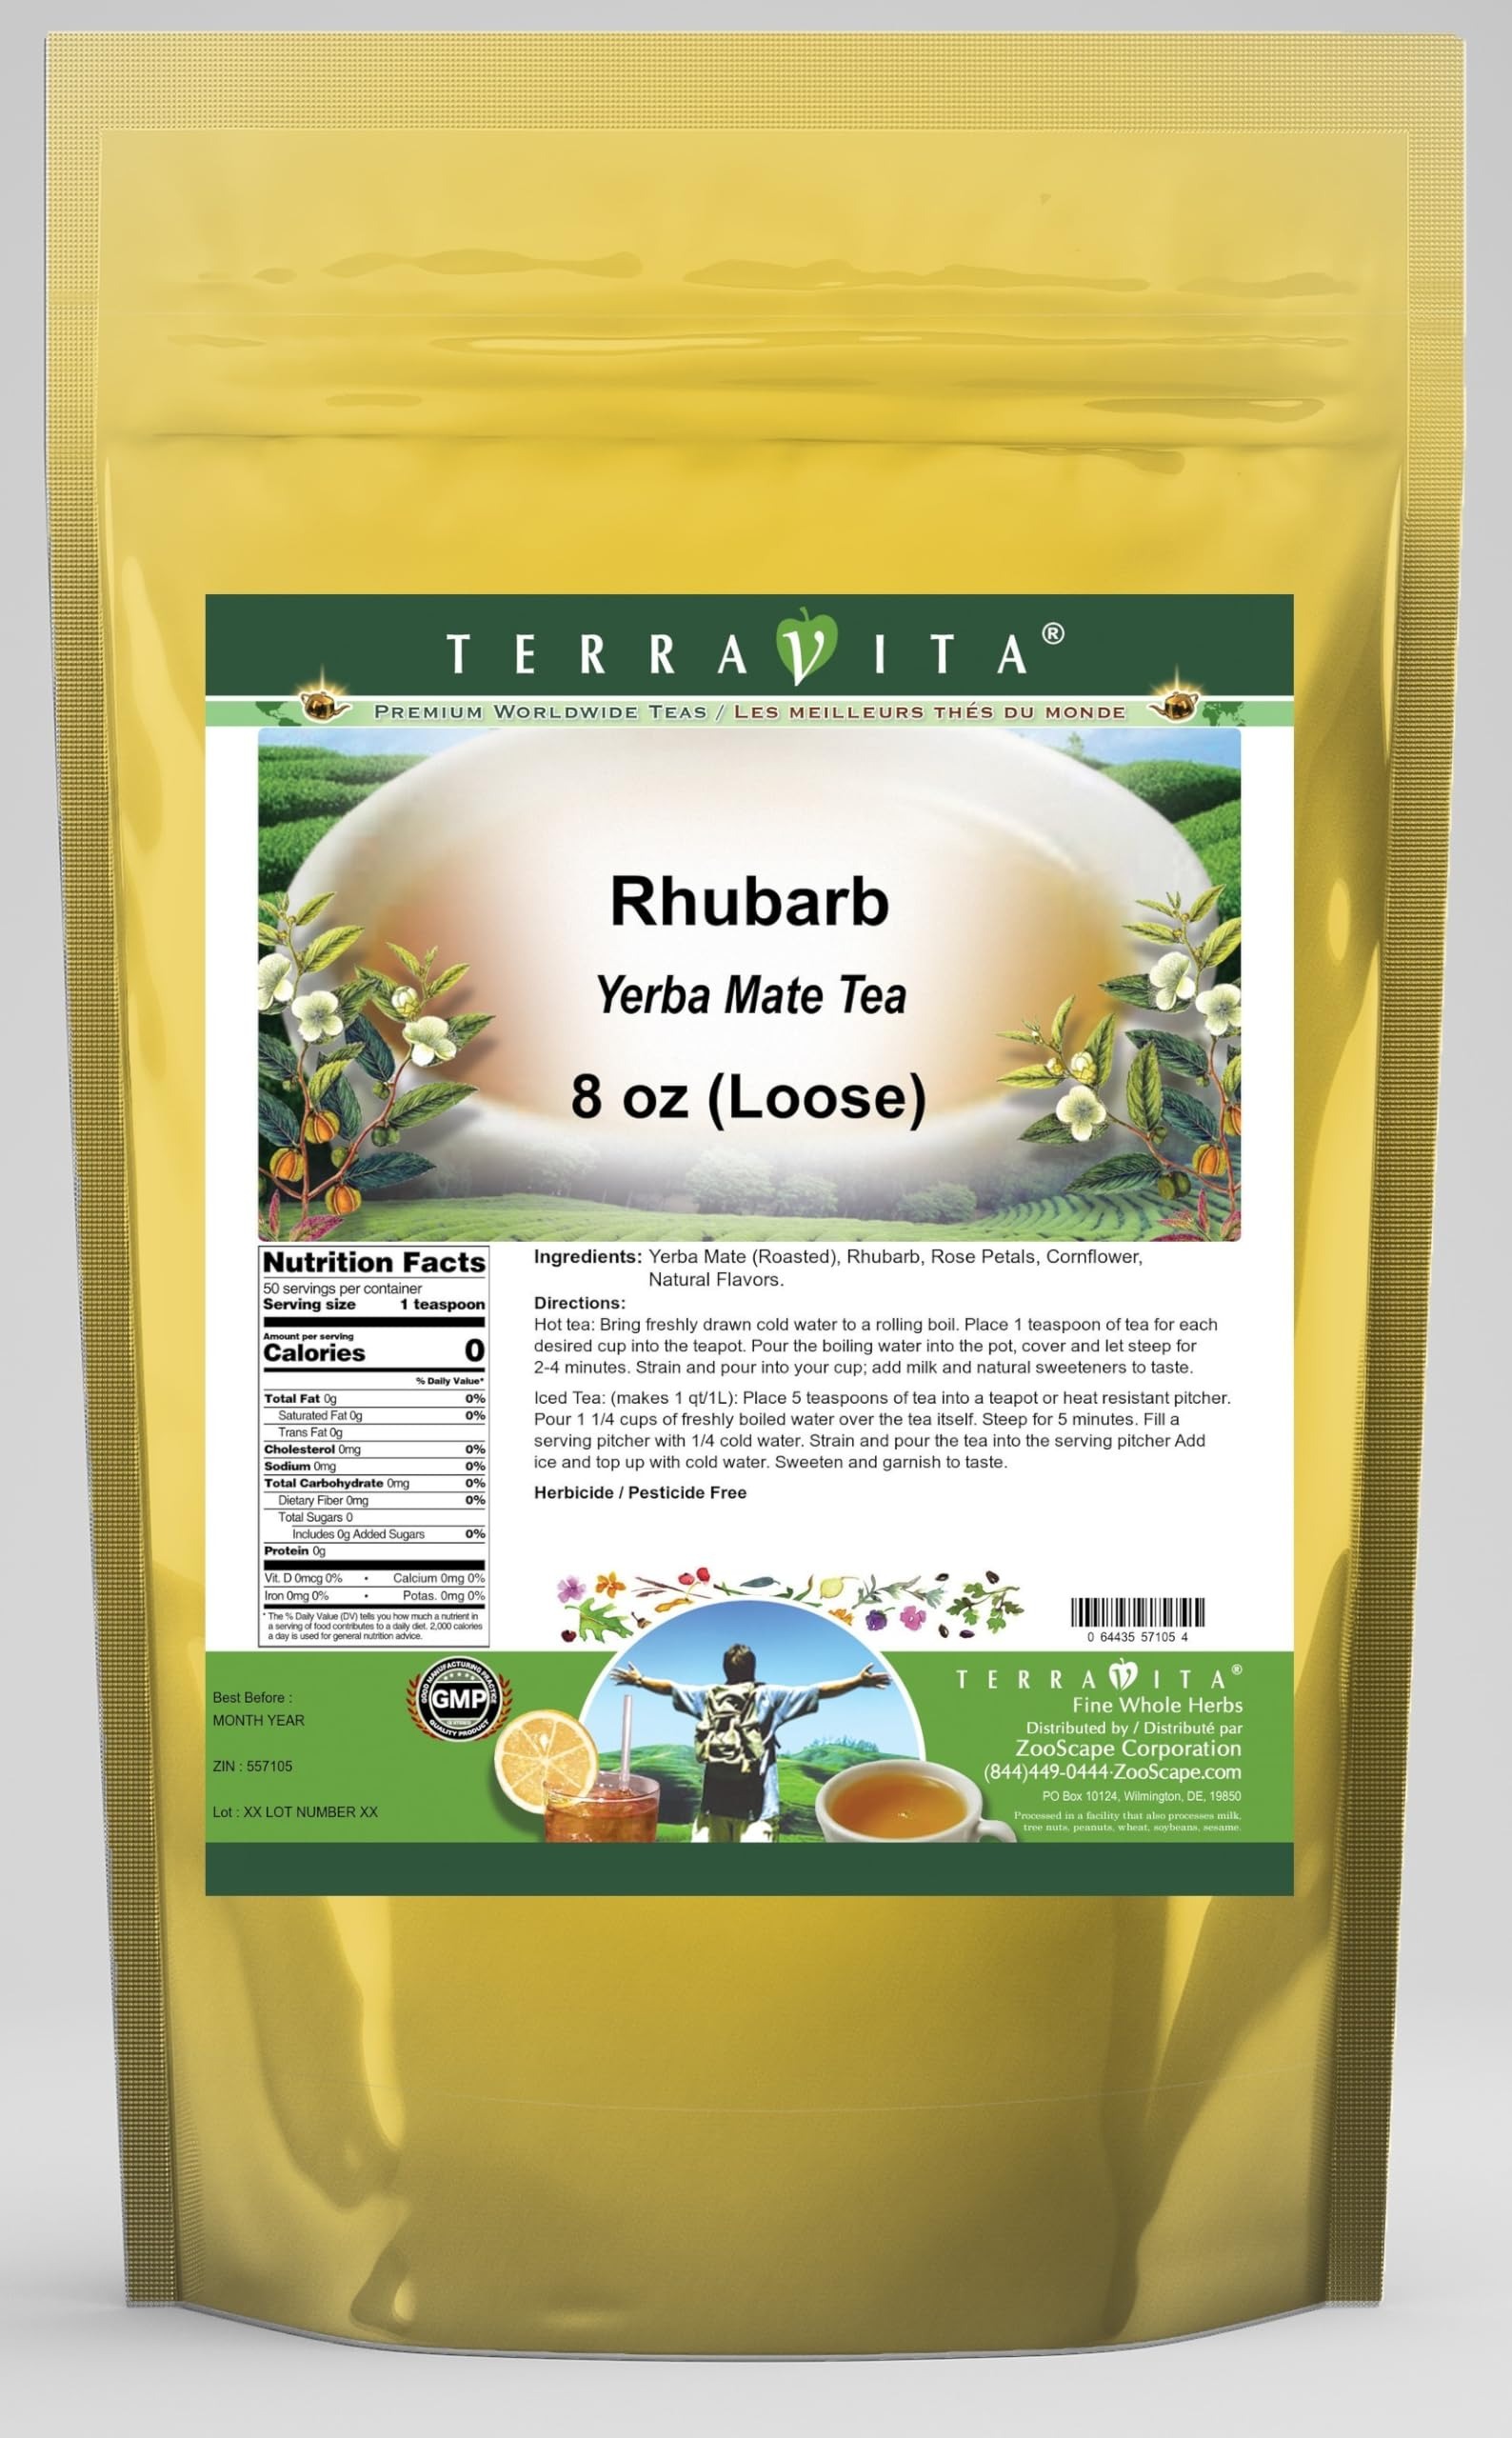
Item Name: Rhubarb Yerba Mate Tea (Loose) (8 oz, ZIN: 557105)
Bullet Point 1: Our Rhubarb Yerba Mate tea is a scrumptuous all-natural flavored Yerba Mate coffee substitute with Rhubarb, Rose Petals and Cornflower that will refresh you with its terrific taste! You will enjoy the earthy and acidity-free Rhubarb aroma and flavor again and again! - Ingredients: Yerba Mate, Rhubarb, Rose Petals, Cornflower and Natural Rhubarb Flavor.
Bullet Point 2: No fillers.
Bullet Point 3: Manufacturer: TerraVita
Bullet Point 4: Size: 8 oz
Bullet Point 5: Loose Leaf Yerba Mate Tea - Packed in a convenient upright pouch!
Product Description: Our Rhubarb Yerba Mate tea is a scrumptuous all-natural flavored Yerba Mate coffee substitute with Rhubarb, Rose Petals and Cornflower that will refresh you with its terrific taste! You will enjoy the earthy and acidity-free Rhubarb aroma and flavor again and again! - Ingredients: Yerba Mate, Rhubarb, Rose Petals, Cornflower and Natural Rhubarb Flavor. - Hot tea brewing method: Bring freshly drawn cold water to a rolling boil. Place 1 teaspoon of tea for each desired cup into the teapot. Pour the boiling water into the pot, cover and let steep for 2-4 minutes. Strain and pour into your cup; add milk and natural sweeteners to taste. - Iced tea brewing method: (to make 1 liter/quart): Place 5 teaspoons of tea into a teapot or heat resistant pitcher. Pour 1 1/4 cups of freshly boiled water over the tea itself. Steep for 5 minutes. Fill a serving pitcher with 1/4 cold water. Strain and pour the tea into the serving pitcher Add ice and top up with cold water. Sweeten and garnish to taste. - TerraVita is an exclusive line of premium-quality, natural source products that use only the finest, purest and most potent ingredients found around the world. TerraVita is hallmarked by the highest possible standards of purity, potency, stability and freshness. All of our products are prepared with the highest elements of quality control, from raw materials through the entire manufacturing process, up to and including the moment that the bottles or bags are sealed for freshness and shipped out to you. Our highest possible standards are certified by independent laboratories and backed by our personal guarantee. - TerraVita exists to meet and ensure your family's health and wellness without the harmful effects of chemicals and health products. We strive to make all of our products affordab
Value: 8.0
Unit: Ounce

Price: 26.14